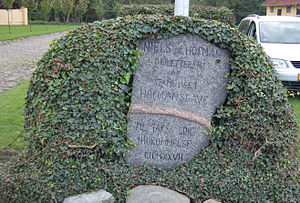
Niels de Hofman
Mindesten over Niels de Hofman
Niels de Hofman var en dansk amtmand, broder til Hans og Tycho de Hofman.